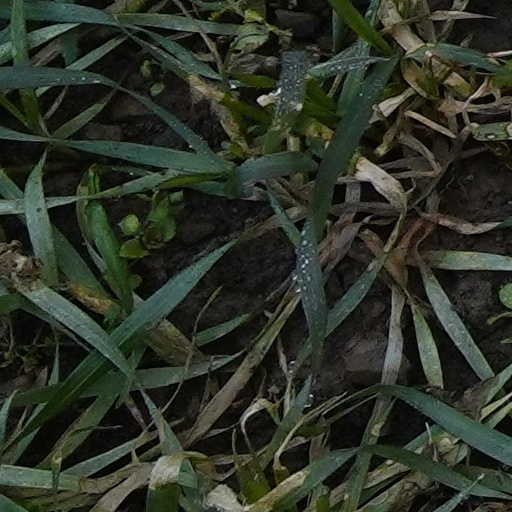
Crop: wheat